EqualLogic

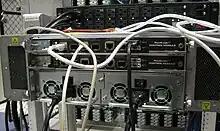
EqualLogic control modules on a PS100E

Each array comes with two controllers, offering redundancy and load-balancing. A controller offers one or more "data" Ethernet interfaces for the iSCSI traffic and one management interface. A typical array has 2 or more iSCSI Ethernet interfaces and one management interface.